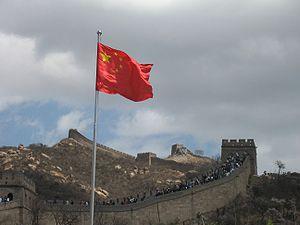
Le drapeau de la république populaire de Chine est le drapeau d'État et le pavillon marchand de la Chine populaire. C'est un champ rouge qui contient cinq étoiles à cinq branches dorées dans son canton. Le dessin comporte une grande étoile entourée de quatre plus petites disposées en arc de cercle et orientées vers la plus grande. Le rouge représente la révolution, les cinq étoiles et leur relation représentent l'unité du peuple chinois sous la direction du Parti communiste chinois. En mandarin standard, le drapeau est appelé 五星红旗, c'est-à-dire « le drapeau rouge aux cinq étoiles ».